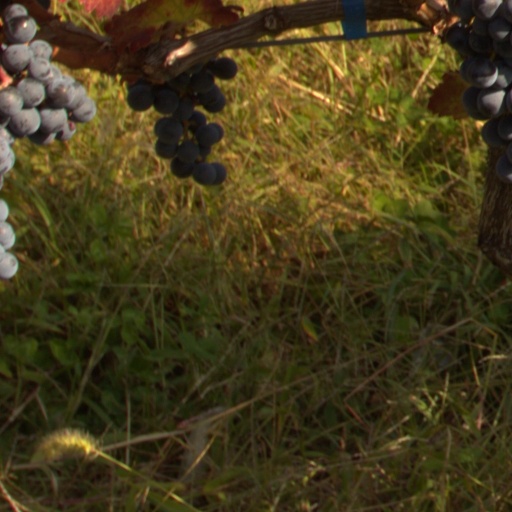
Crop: grape